X-ray

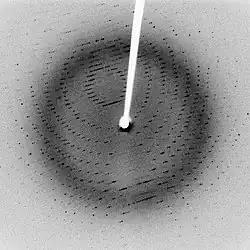
Each dot, called a reflection, in this diffraction pattern forms from the constructive interference of scattered X-rays passing through a crystal. The data can be used to determine the crystalline structure.

Dosage due to dental X-rays varies significantly depending on the procedure and the technology (film or digital). Depending on the procedure and the technology, a single dental X-ray of a human results in an exposure of 5 to 40 μSv. A full mouth series of X-rays may result in an exposure of up to 60 (digital) to 180 (film) μSv, for a yearly average of up to 400 μSv.